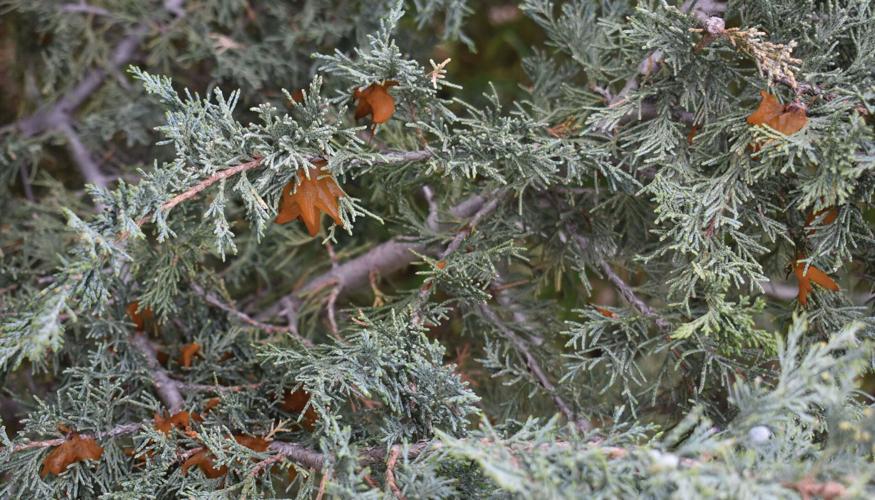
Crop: apple
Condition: rust